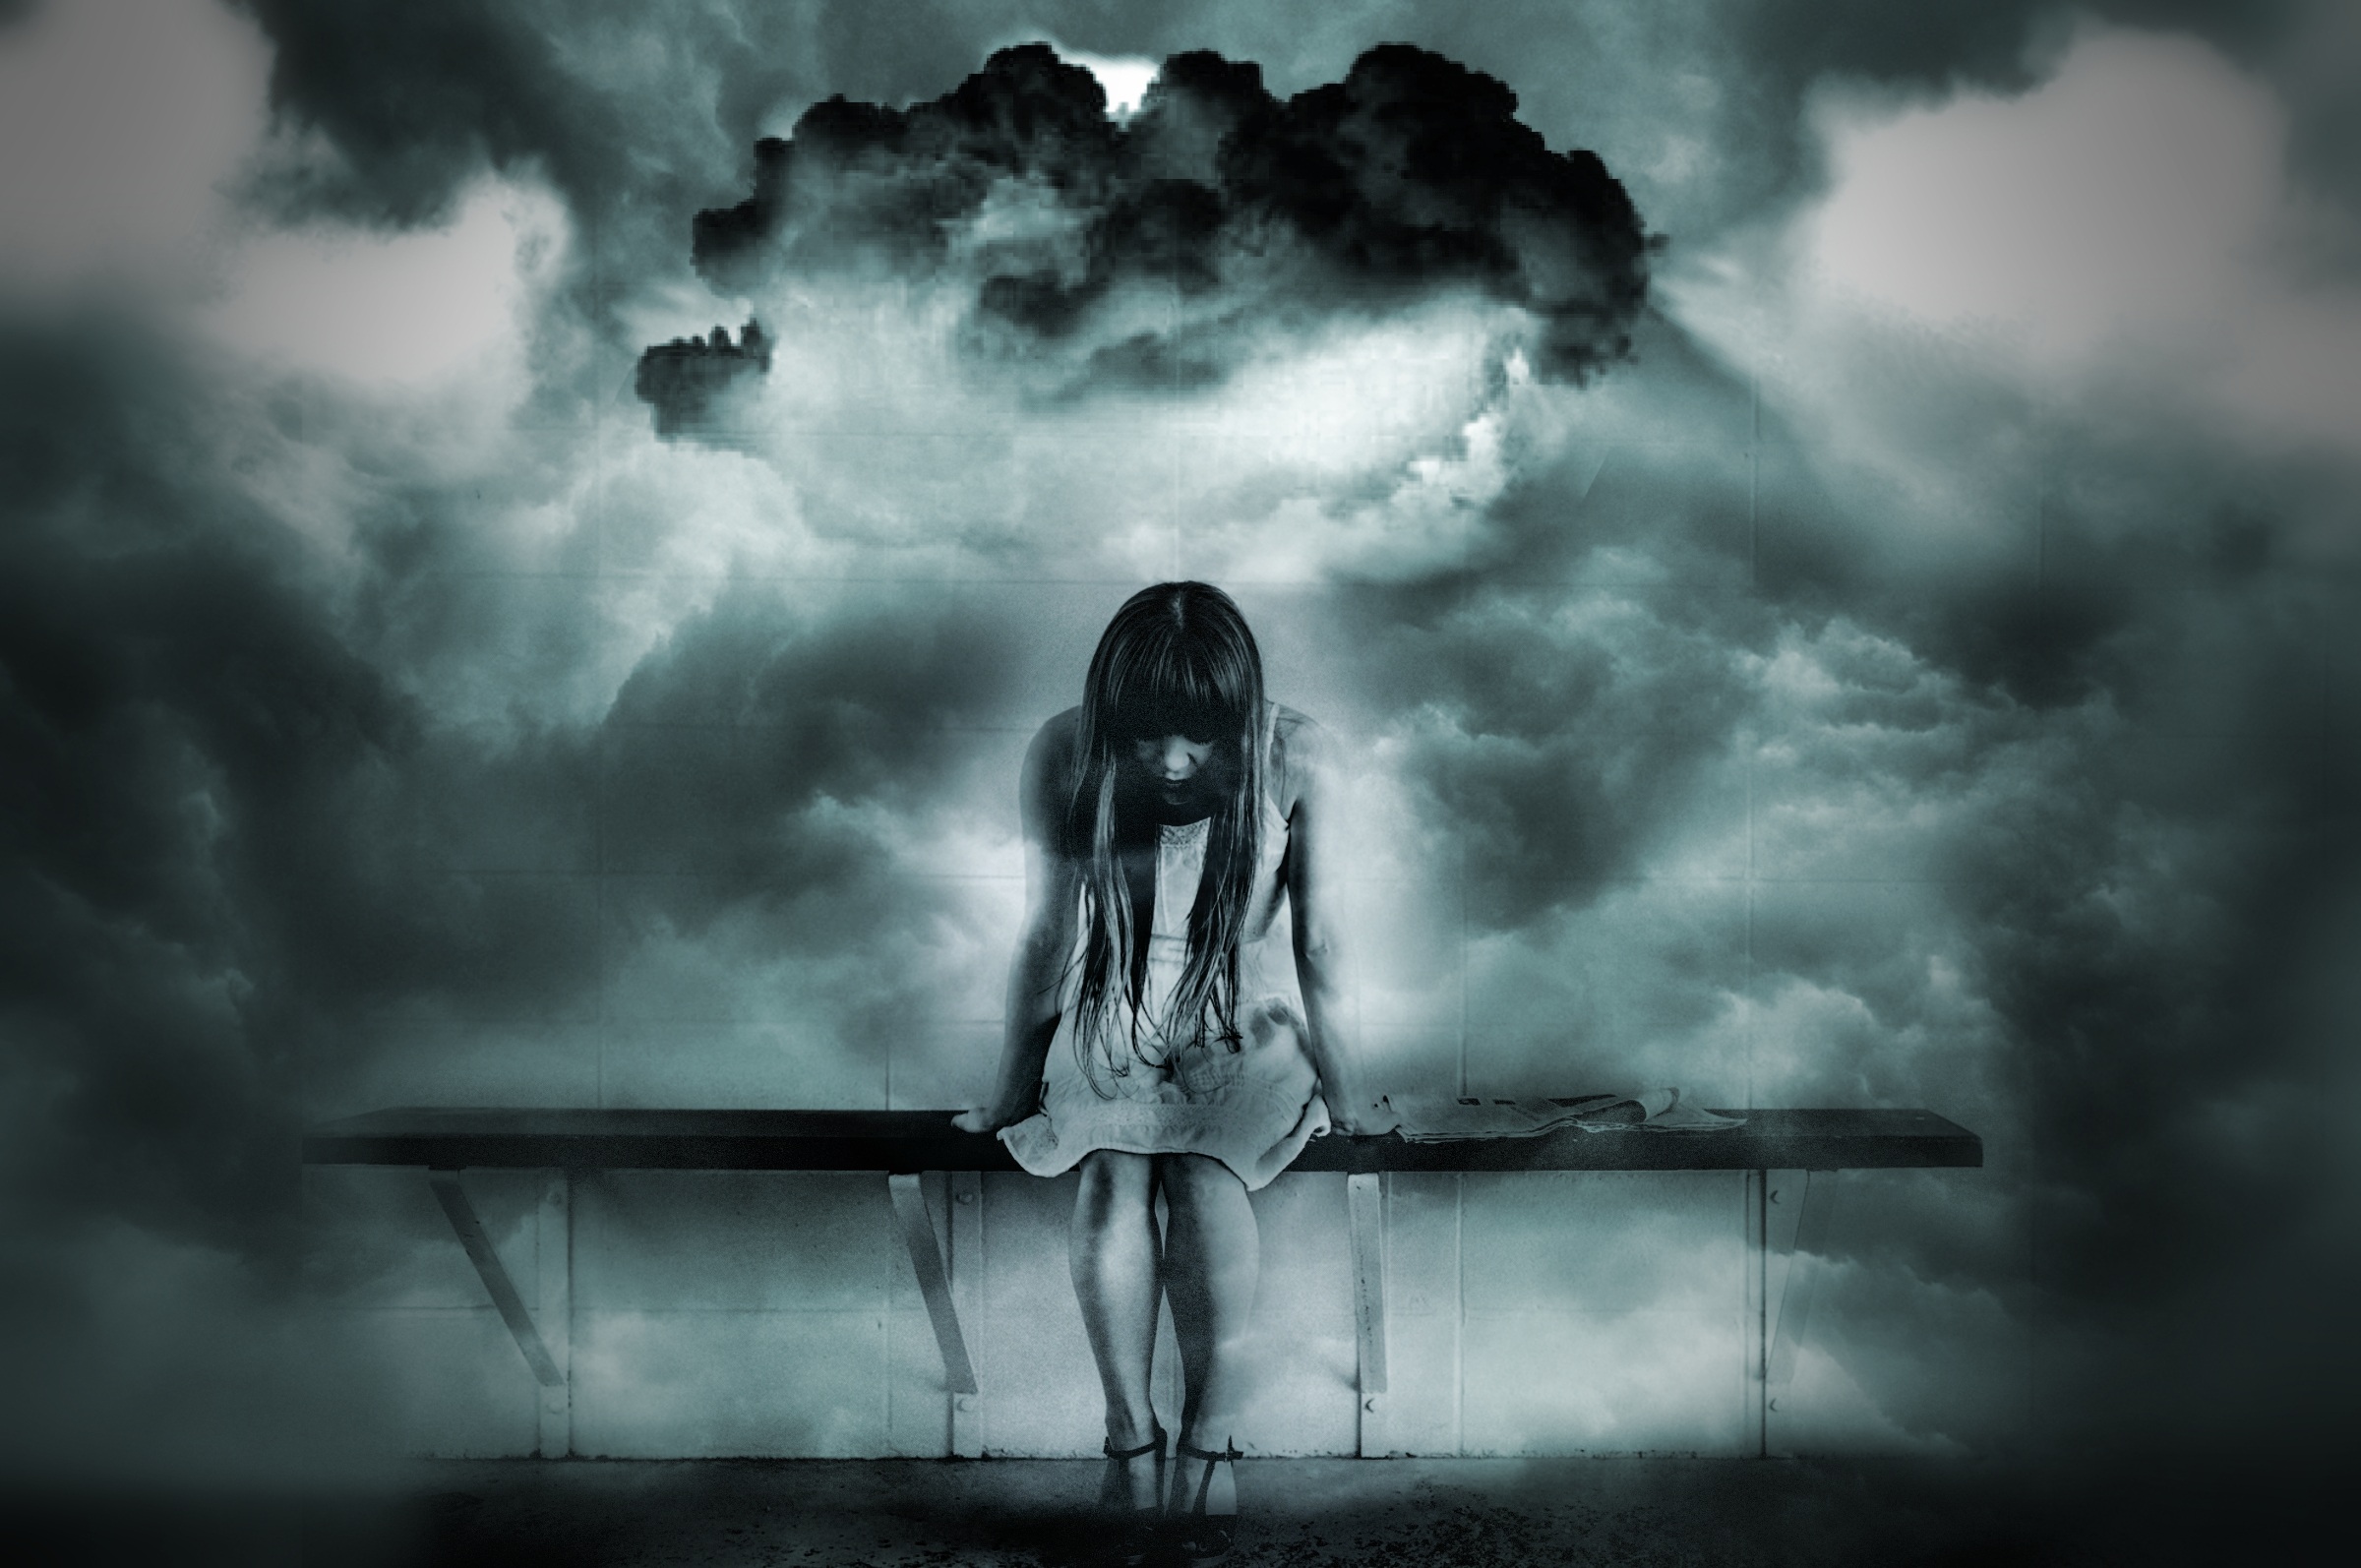
person, cloud, black and white, sky, girl, woman, feet, atmosphere, wall, female, newspaper, brunette, young, think, human, darkness, black, monochrome, long hair, sit, shoes, sad, adults, bank, dress, legs, expression, wait, problem, emotion, mourning, depression, despair, depressed, frustration, stressed, concern, meteorological phenomenon, monochrome photography, dissatisfied, girl worried, atmospheric phenomenon, atmosphere of earth, computer wallpaper